L.D. 50 (album)

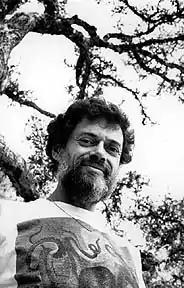

"L.D. 50" features a technical style of music which has been referred to by the band as "math metal", and by critics as nu metal, alternative metal, thrash metal, art metal and heavy metal in general. "Spin" magazine also described the album as having a "future-prog" sound. Mudvayne's musical style has influences of death metal, hardcore punk, jazz fusion, speed metal and hip hop.